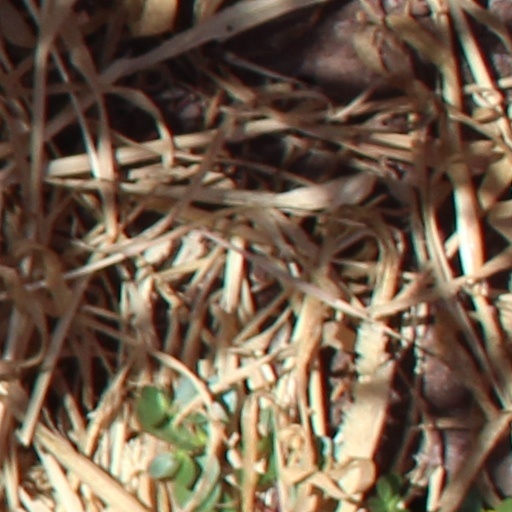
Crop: wheat